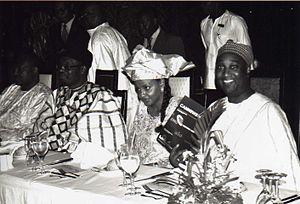
Lancement Camnews24 par Mr Fadil et le ministre Mr Tchiroma. Présence de Mme Fadil.
Le docteur Mohamadou Bayero Fadil est un homme politique et un homme d'affaires camerounais né le 19 décembre 1960 à Garoua dans le Nord Cameroun. Il est le président du groupe Fadil, et du holding MBF Fadil, un puissant groupe agro-industriel d'Afrique centrale, qui opère dans plusieurs secteurs d’activités dont la savonnerie, l’huilerie, le tourisme, l’élevage et les nouvelles technologies de l’information.